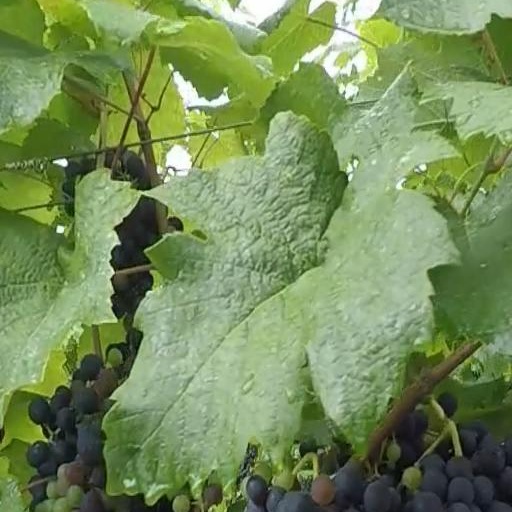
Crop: grape